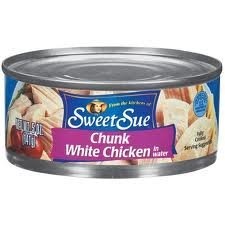
Item Name: Sweet Sue Chunk White Chicken in Water 5oz (Pack of 6)
Value: 6.0
Unit: Count

Price: 10.32